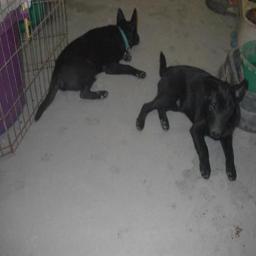
Animal: dogs